Porticus Octaviae

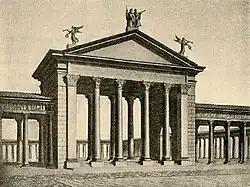
Main gate

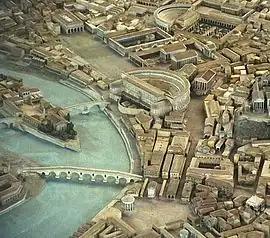
The Porticus Octaviae behind the Theater of Marcellus in Gismondi's model, Museum of Roman Civilization

After celebrating his triumph for his 146 BC victory at Scarpheia during the Achaean War, Quintus Caecilius Metellus Macedonicus constructed a portico around M. Aemilius Lepidus's Temple of Juno Regina, near the Circus Flaminius in the southern Campus Martius and erected a new Temple of Jupiter Stator beside it. He decorated both with equestrian statues of Alexander the Great's generals brought back from Greece. This portico was known as the or.